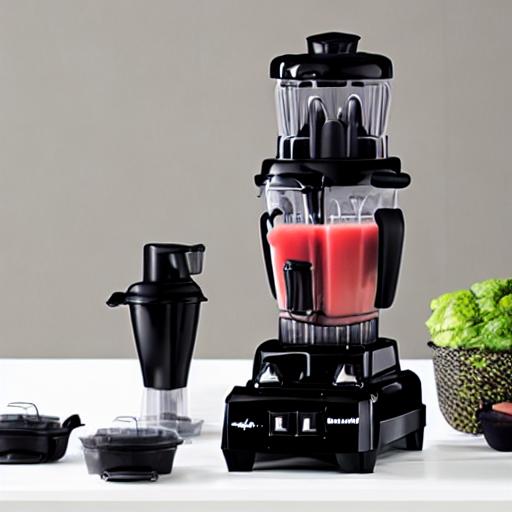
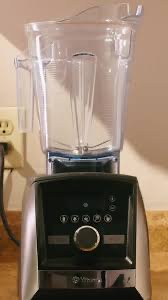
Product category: items_blender
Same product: no